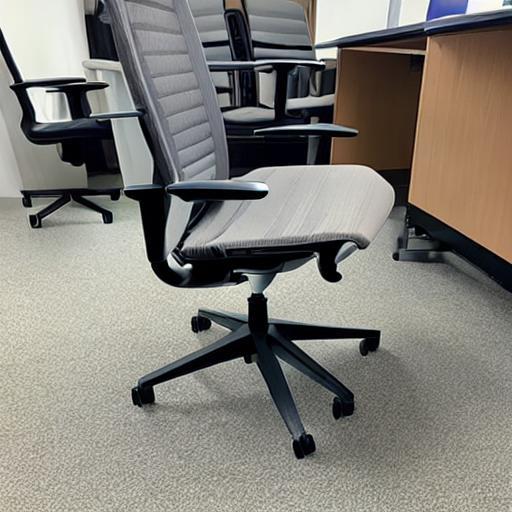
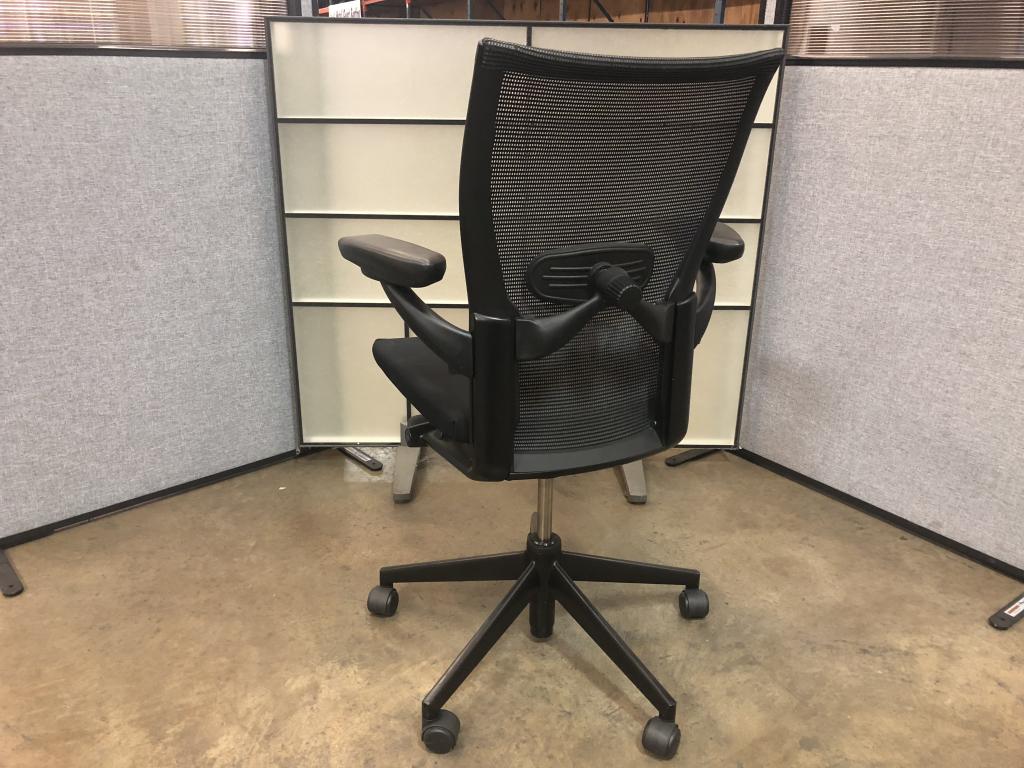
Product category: items_chair
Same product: no